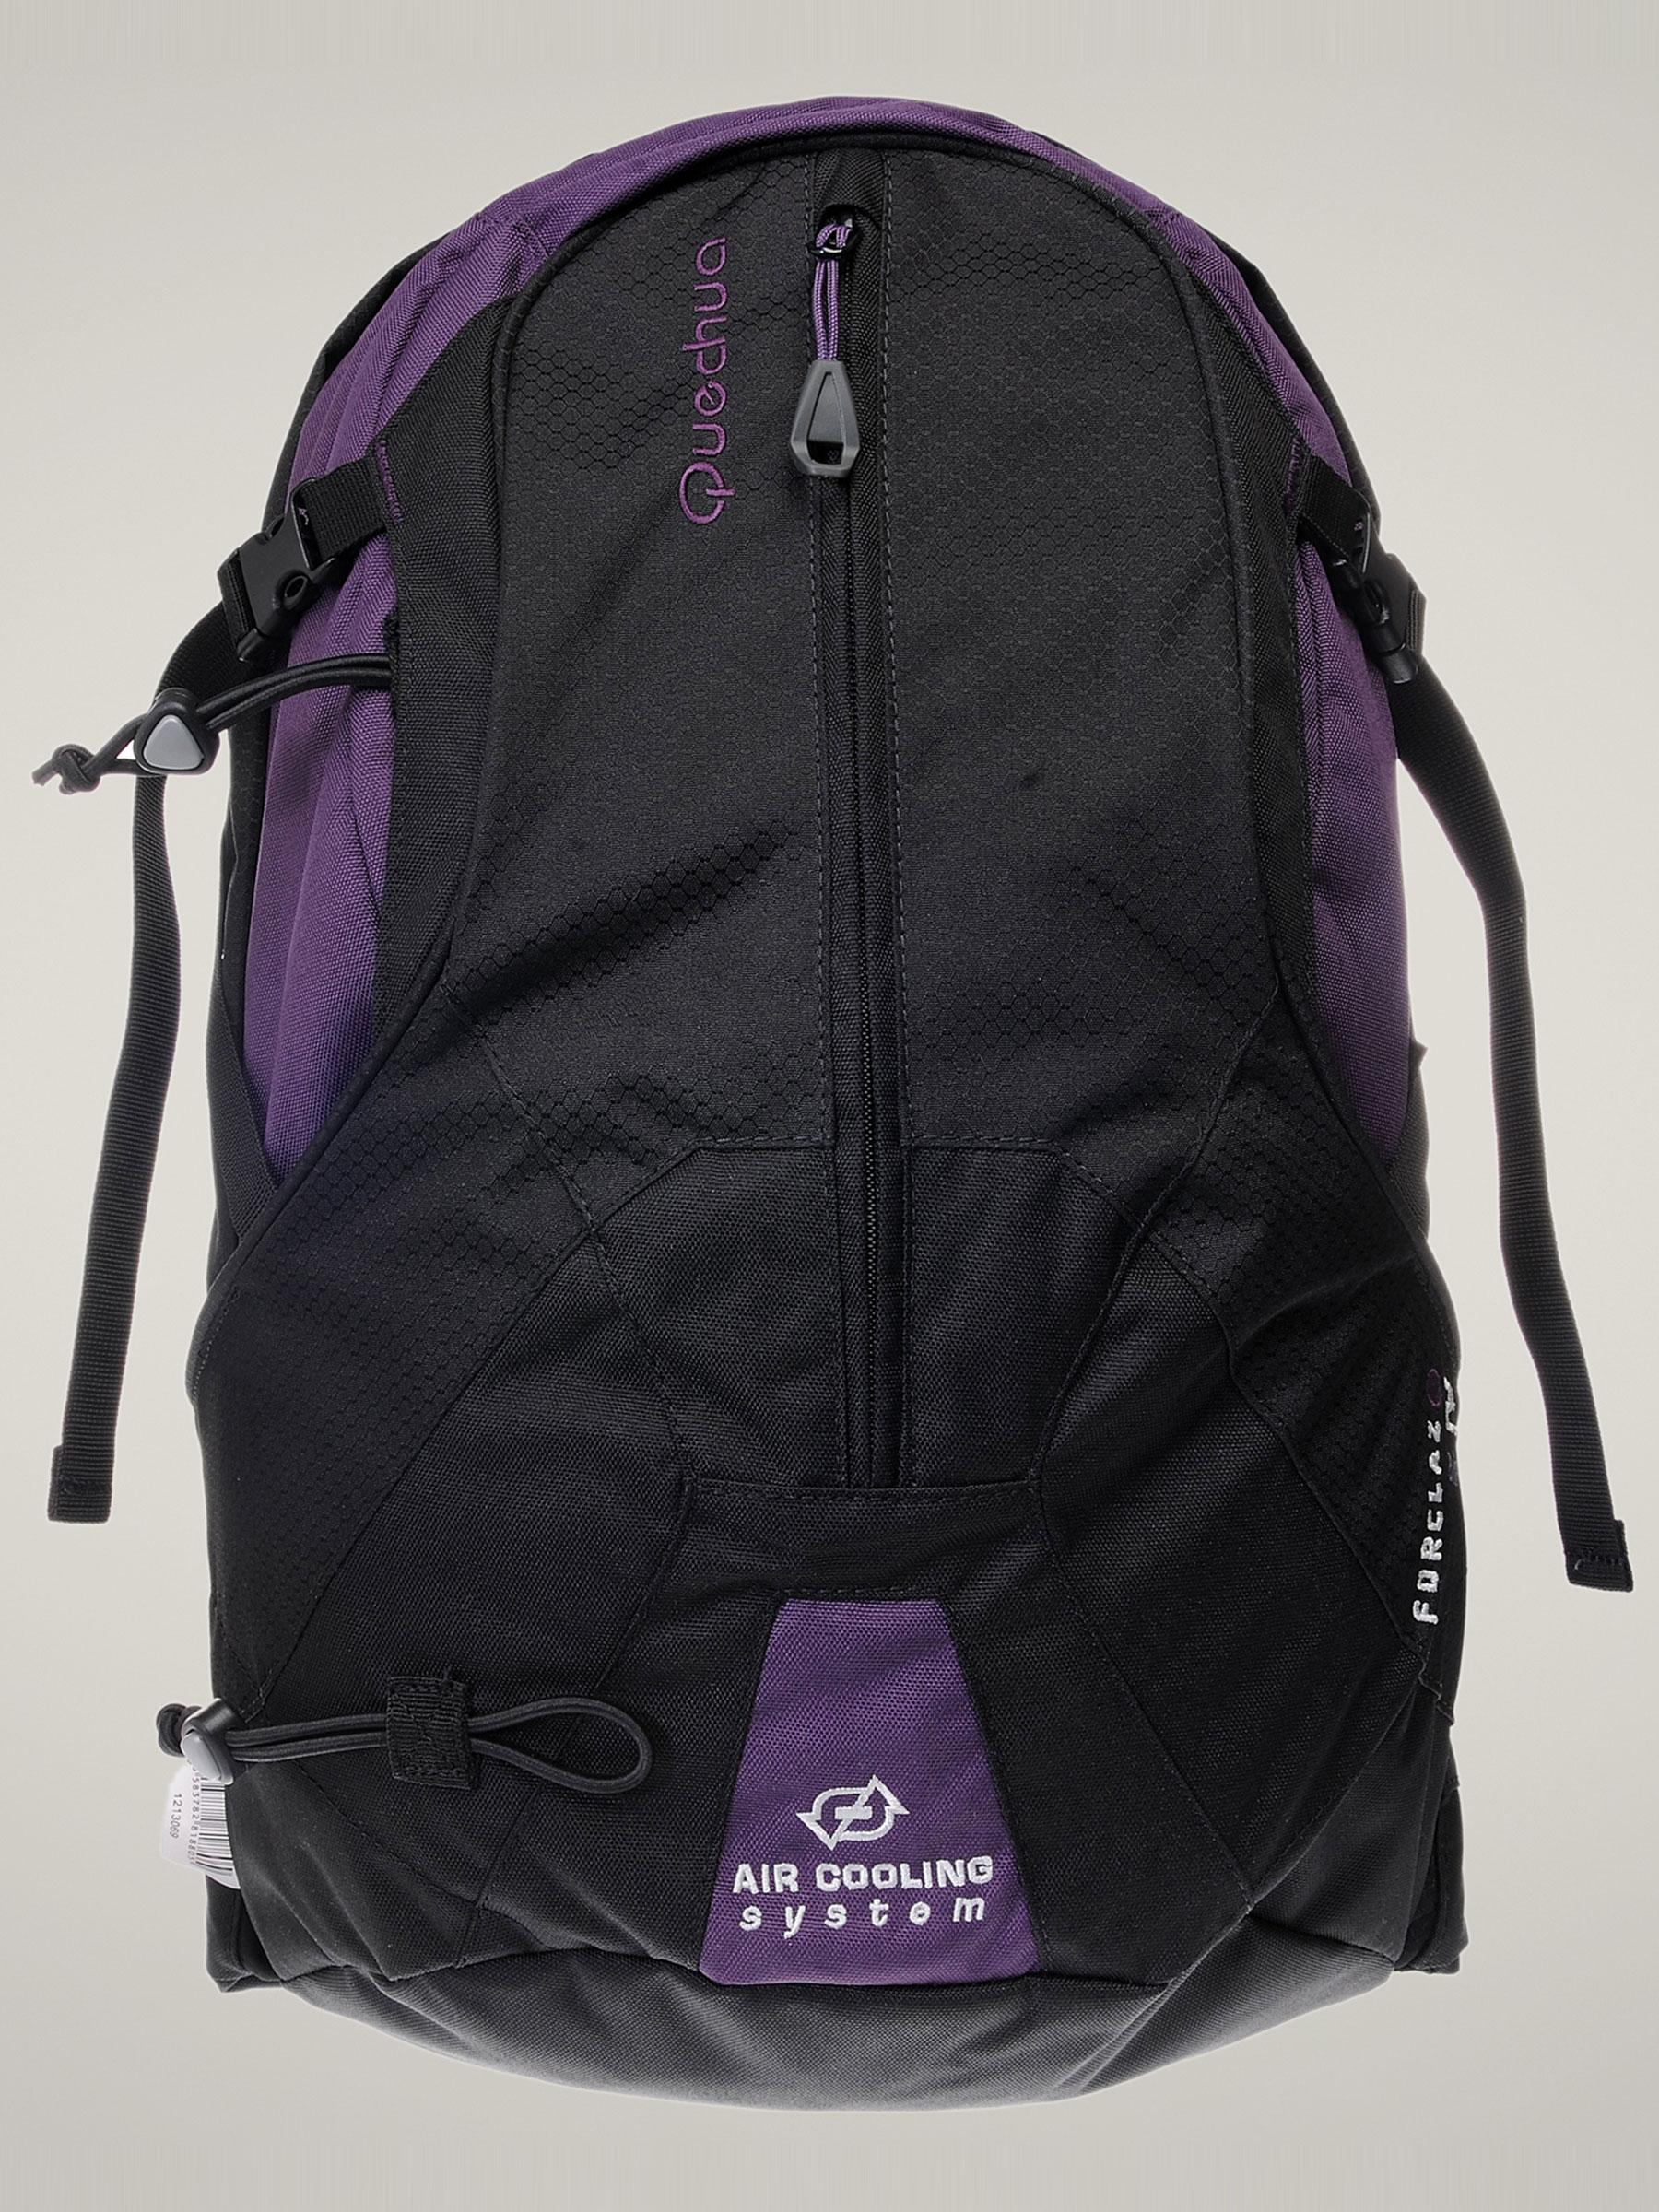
Quechua Forclaz 25L Air Purple Backpack
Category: Accessories / Bags / Backpacks
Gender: Unisex
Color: Purple
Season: Summer 2011
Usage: Sports